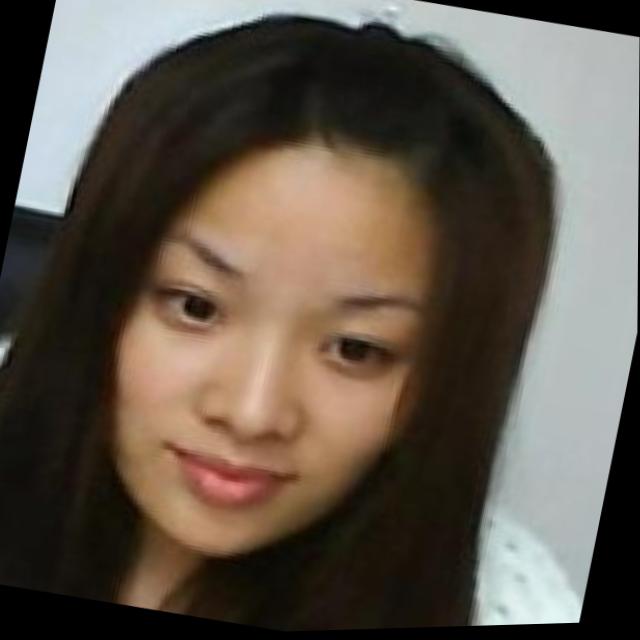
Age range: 21-44